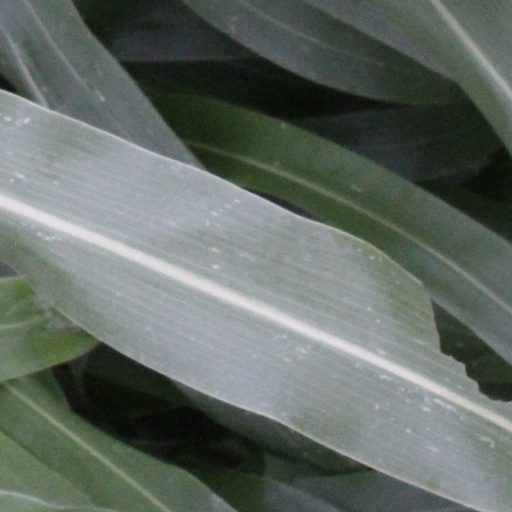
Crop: sorghum